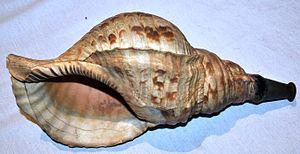
Le Horagai est un instrument de musique traditionnel de la culture du Japon, semblable à la conque.